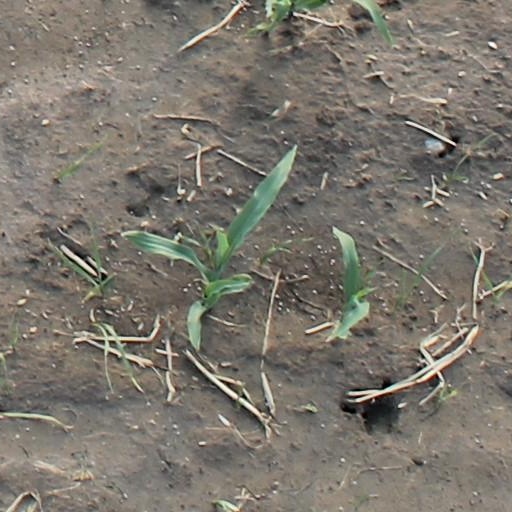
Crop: maize; corn